Commutative ring

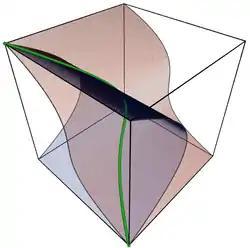
The twisted cubic (green) is a set-theoretic complete intersection, but not a complete intersection.

By Krull's principal ideal theorem, a foundational result in the dimension theory of rings, the dimension of